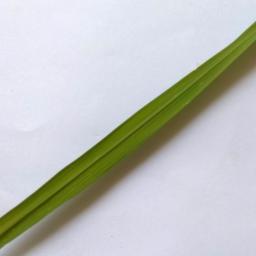
Label: Rice___Healthy